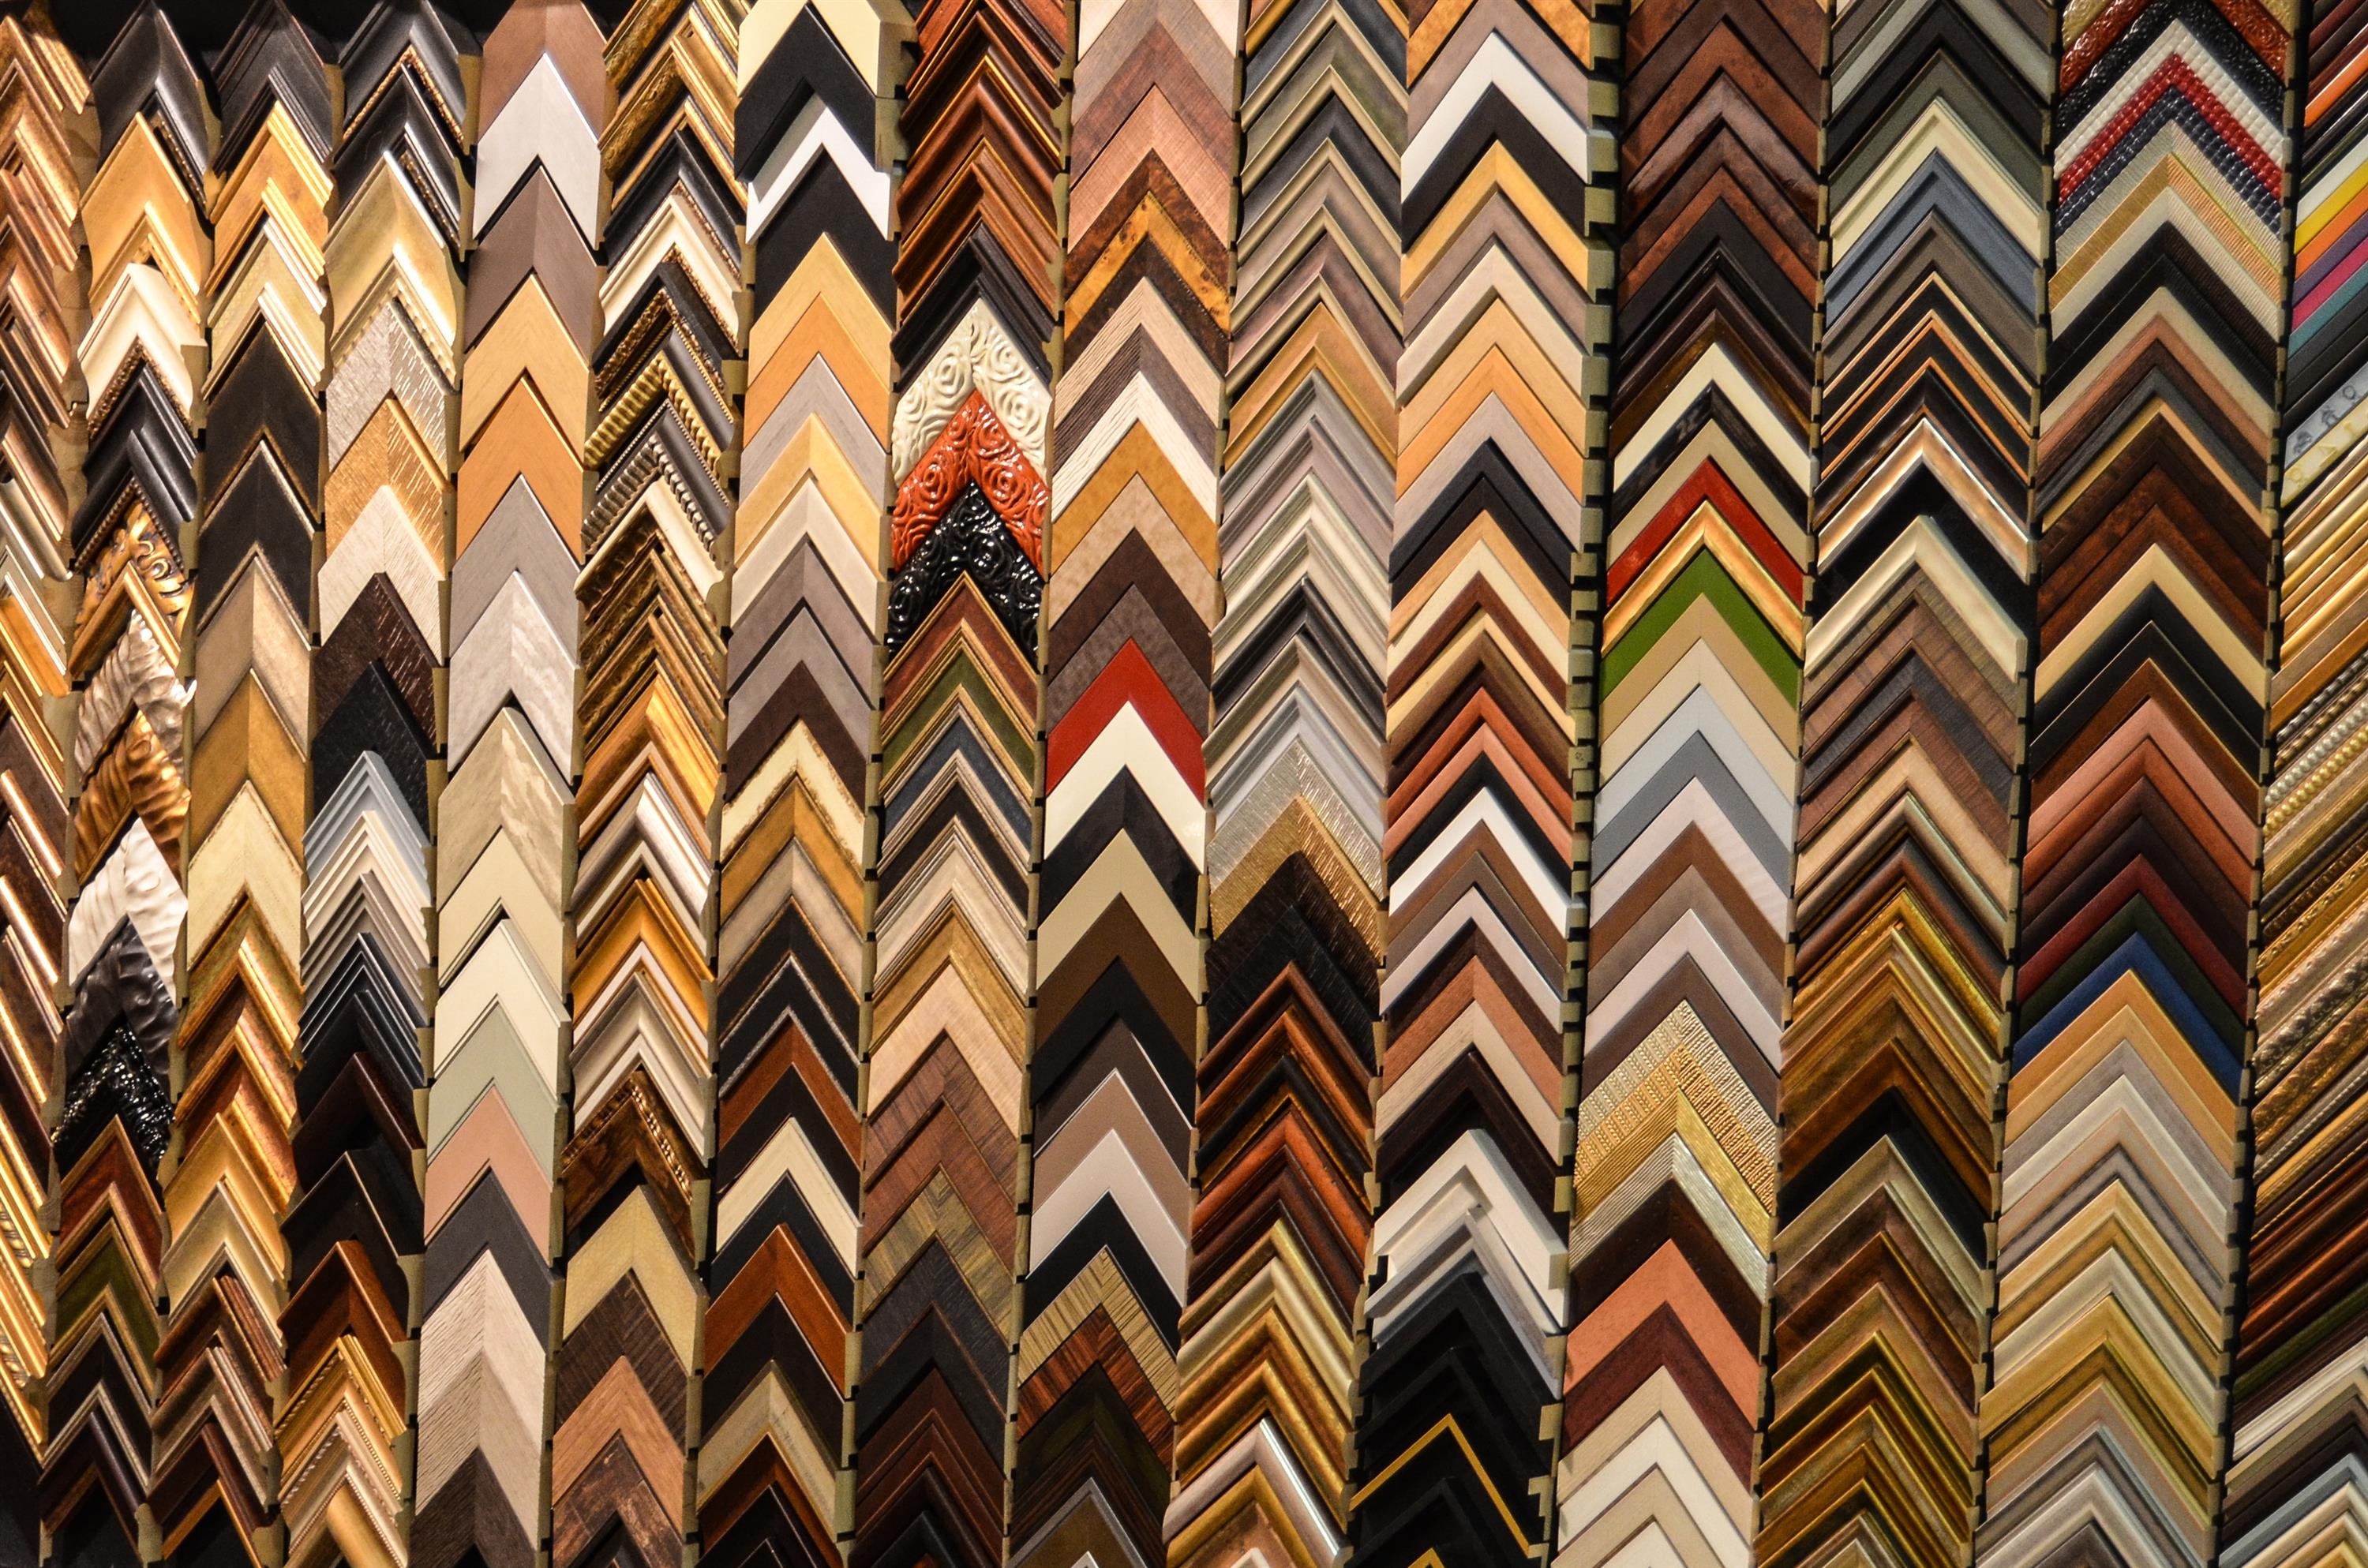
texture, floor, pattern, line, model, material, interior design, textile, art, design, symmetry, wallpaper, flooring, the structure of the